Costa Coffee

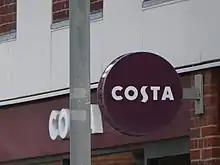
Signage outside a branch in Cromer

Sergio Costa founded a coffee roastery in Fenchurch Street, London, in 1971, supplying local caterers. The family had moved to England from Parma, Italy, in the 1950s. Costa branched out to selling coffee and opened their first store in Vauxhall Bridge Road, London in 1981.